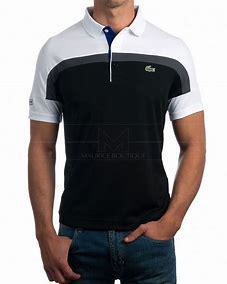
Brand: Lacoste
Model: 100